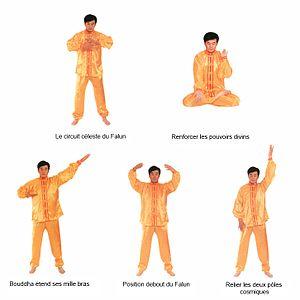
Image montrant les cinq exercices du Falun Gong
Le Falun Gong, aussi appelé Falun Dafa, est un mouvement spirituel inspiré du qigong créé par Li Hongzhi. Son enseignement combine la pratique de la méditation, d'exercices aux mouvements lents et souples et le travail sur soi à travers trois principes fondamentaux : Authenticité, Bonté, Tolérance ou Zhen, Shan, Ren.